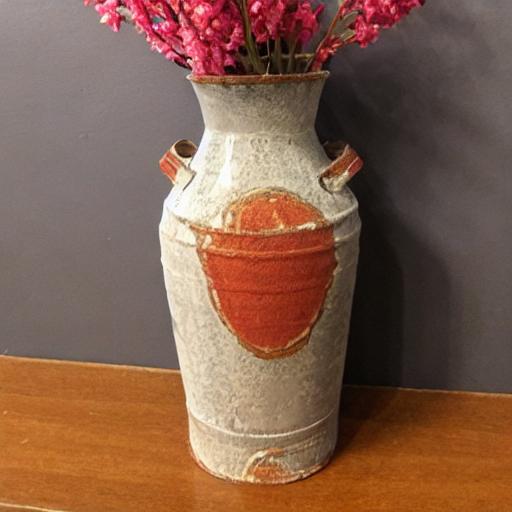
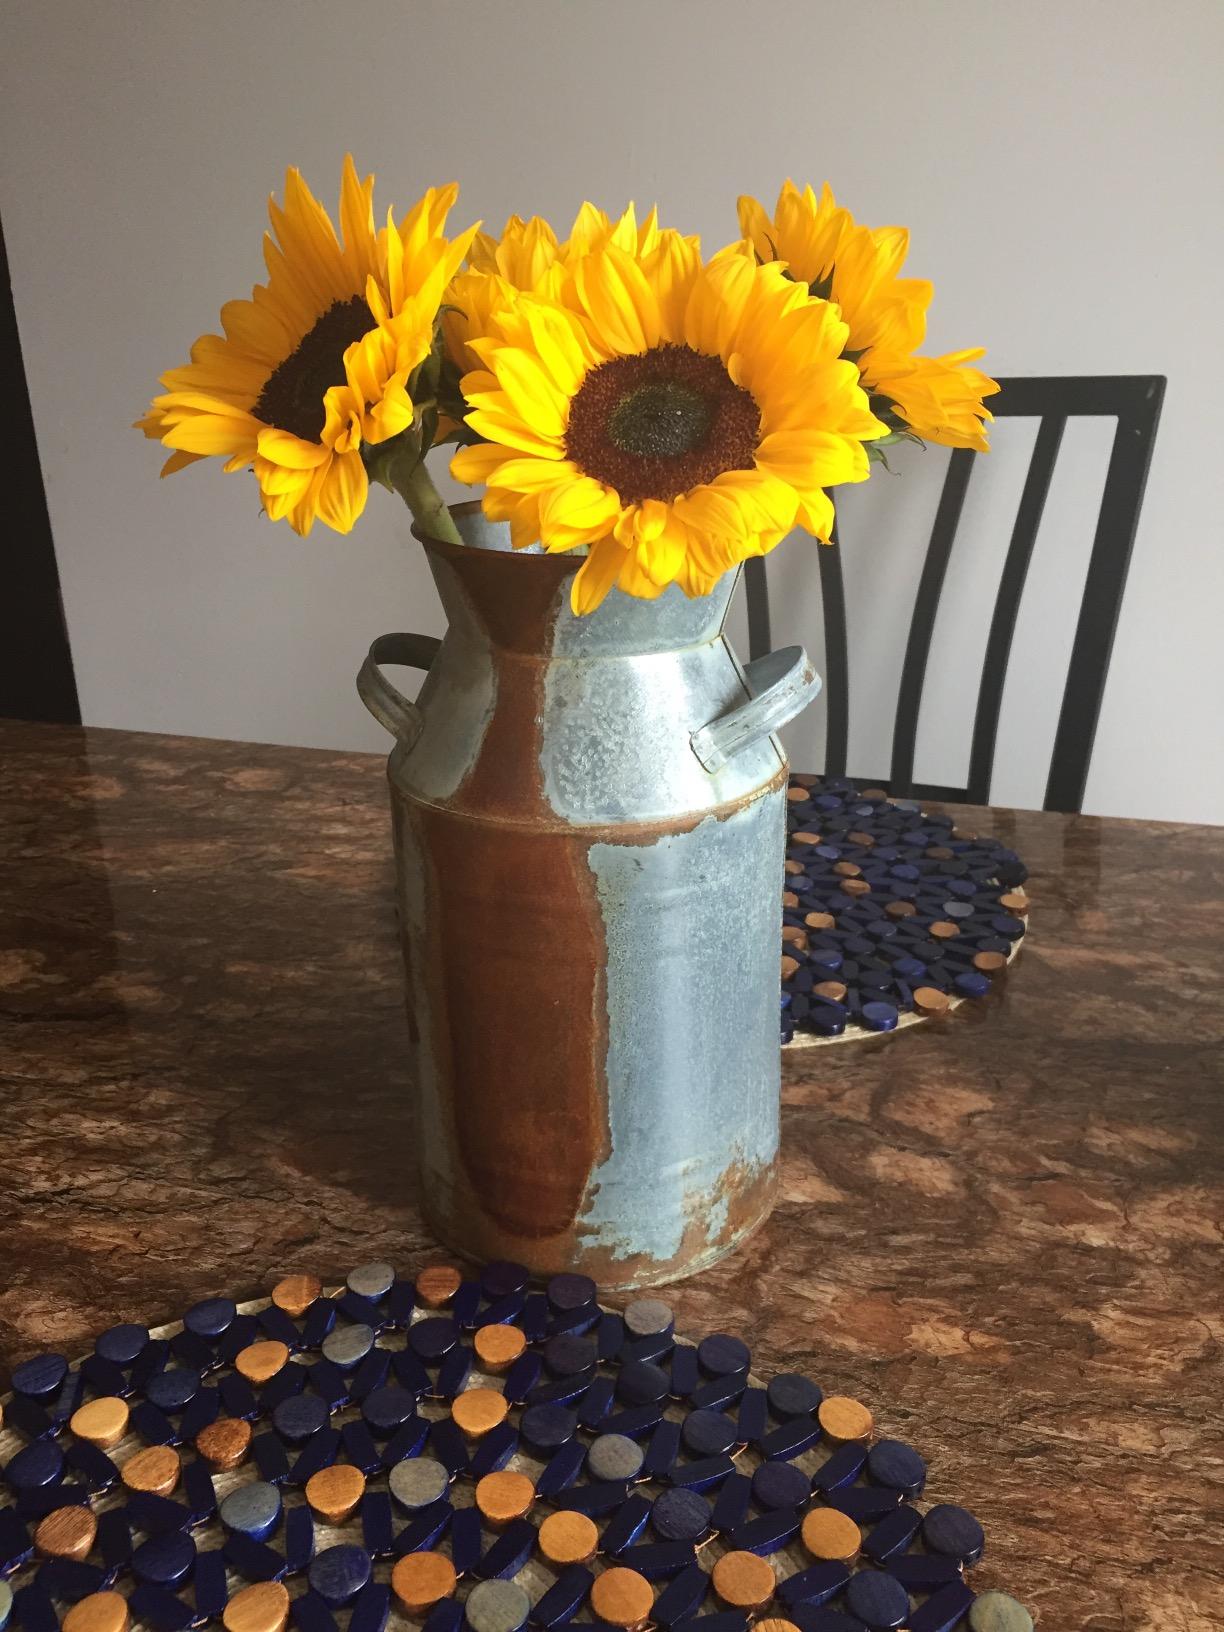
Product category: vase
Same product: no